Mirza Shafi Vazeh

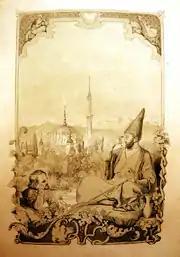
Illustration of Vazeh and Bodenstedt

In 1844, the German writer and orientalist Friedrich von Bodenstedt, who showed a great interest in the life of the Caucasus and wished to take lessons in oriental languages, came to Tiflis. Soon after his arrival there he met Shafi, who taught him the Azerbaijani and Persian languages.